Long Island Jewish Medical Center

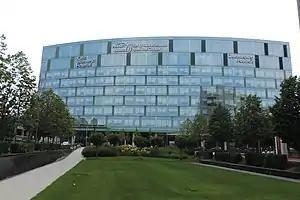
The Zuckerberg Pavilion, opened in 2011

LIJ's full-time staff includes more than 500 physicians, who supervise care in all major specialties and participate in the medical center's teaching and research programs.